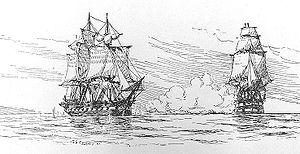
Salusbury Pryce Humphreys, né le 24 novembre 1778 en Angleterre à Clungunford et mort le 17 novembre 1845 à Cheltenham, était un officier de la Royal Navy qui a servi durant les guerres de la Révolution française, les guerres napoléoniennes et la guerre de 1812, atteignant le rang de rear-admiral.
L'USS Chesapeake était une frégate trois-mâts de 38 canons de l'United States Navy. Il s’agissait de l’une des six frégates originelles de l’US Navy dont la construction fut autorisée par le Naval Act of 1794. L'architecte de marine Joshua Humphreys a construit ces frégates afin d’en faire les navires capitaux de la jeune Navy. La Chesapeake devait en premier lieu être une frégate de 44 canons mais des retards de construction, le manque de matériel et des problèmes budgétaires ont obligé le charpentier de marine Josiah Fox à le modifier pour en faire un navire de 38 canons. L’USS Chesapeake fut lancée au chantier naval de Gosport le 2 décembre 1799 afin de participer directement à la quasi-guerre contre la France avant de prendre part à la première guerre barbaresque.
L'affaire Chesapeake-Leopard, parfois nommée affaire du Chesapeake, désigne un incident impliquant le navire de ligne de quatrième rang britannique HMS Leopard et la frégate américaine USS Chesapeake au large de Norfolk le 22 juin 1807.
Return of the Obra Dinn, sous-titré An Insurance Adventure with Minimal Color, est un jeu vidéo d'aventure et de réflexion créé par le développeur indépendant Lucas Pope et édité par 3909 LLC. Il sort le 18 octobre 2018 sur Windows et Mac, et des portages sont également sortis sur Xbox One, PlayStation 4 et Nintendo Switch le 18 octobre 2019.
Le HMS Leopard est un navire de ligne de 4ᵉ rang de 50 canons construit pour la Royal Navy. Il participe aux guerres de la Révolution française, aux guerres napoléoniennes et à la guerre anglo-américaine de 1812.